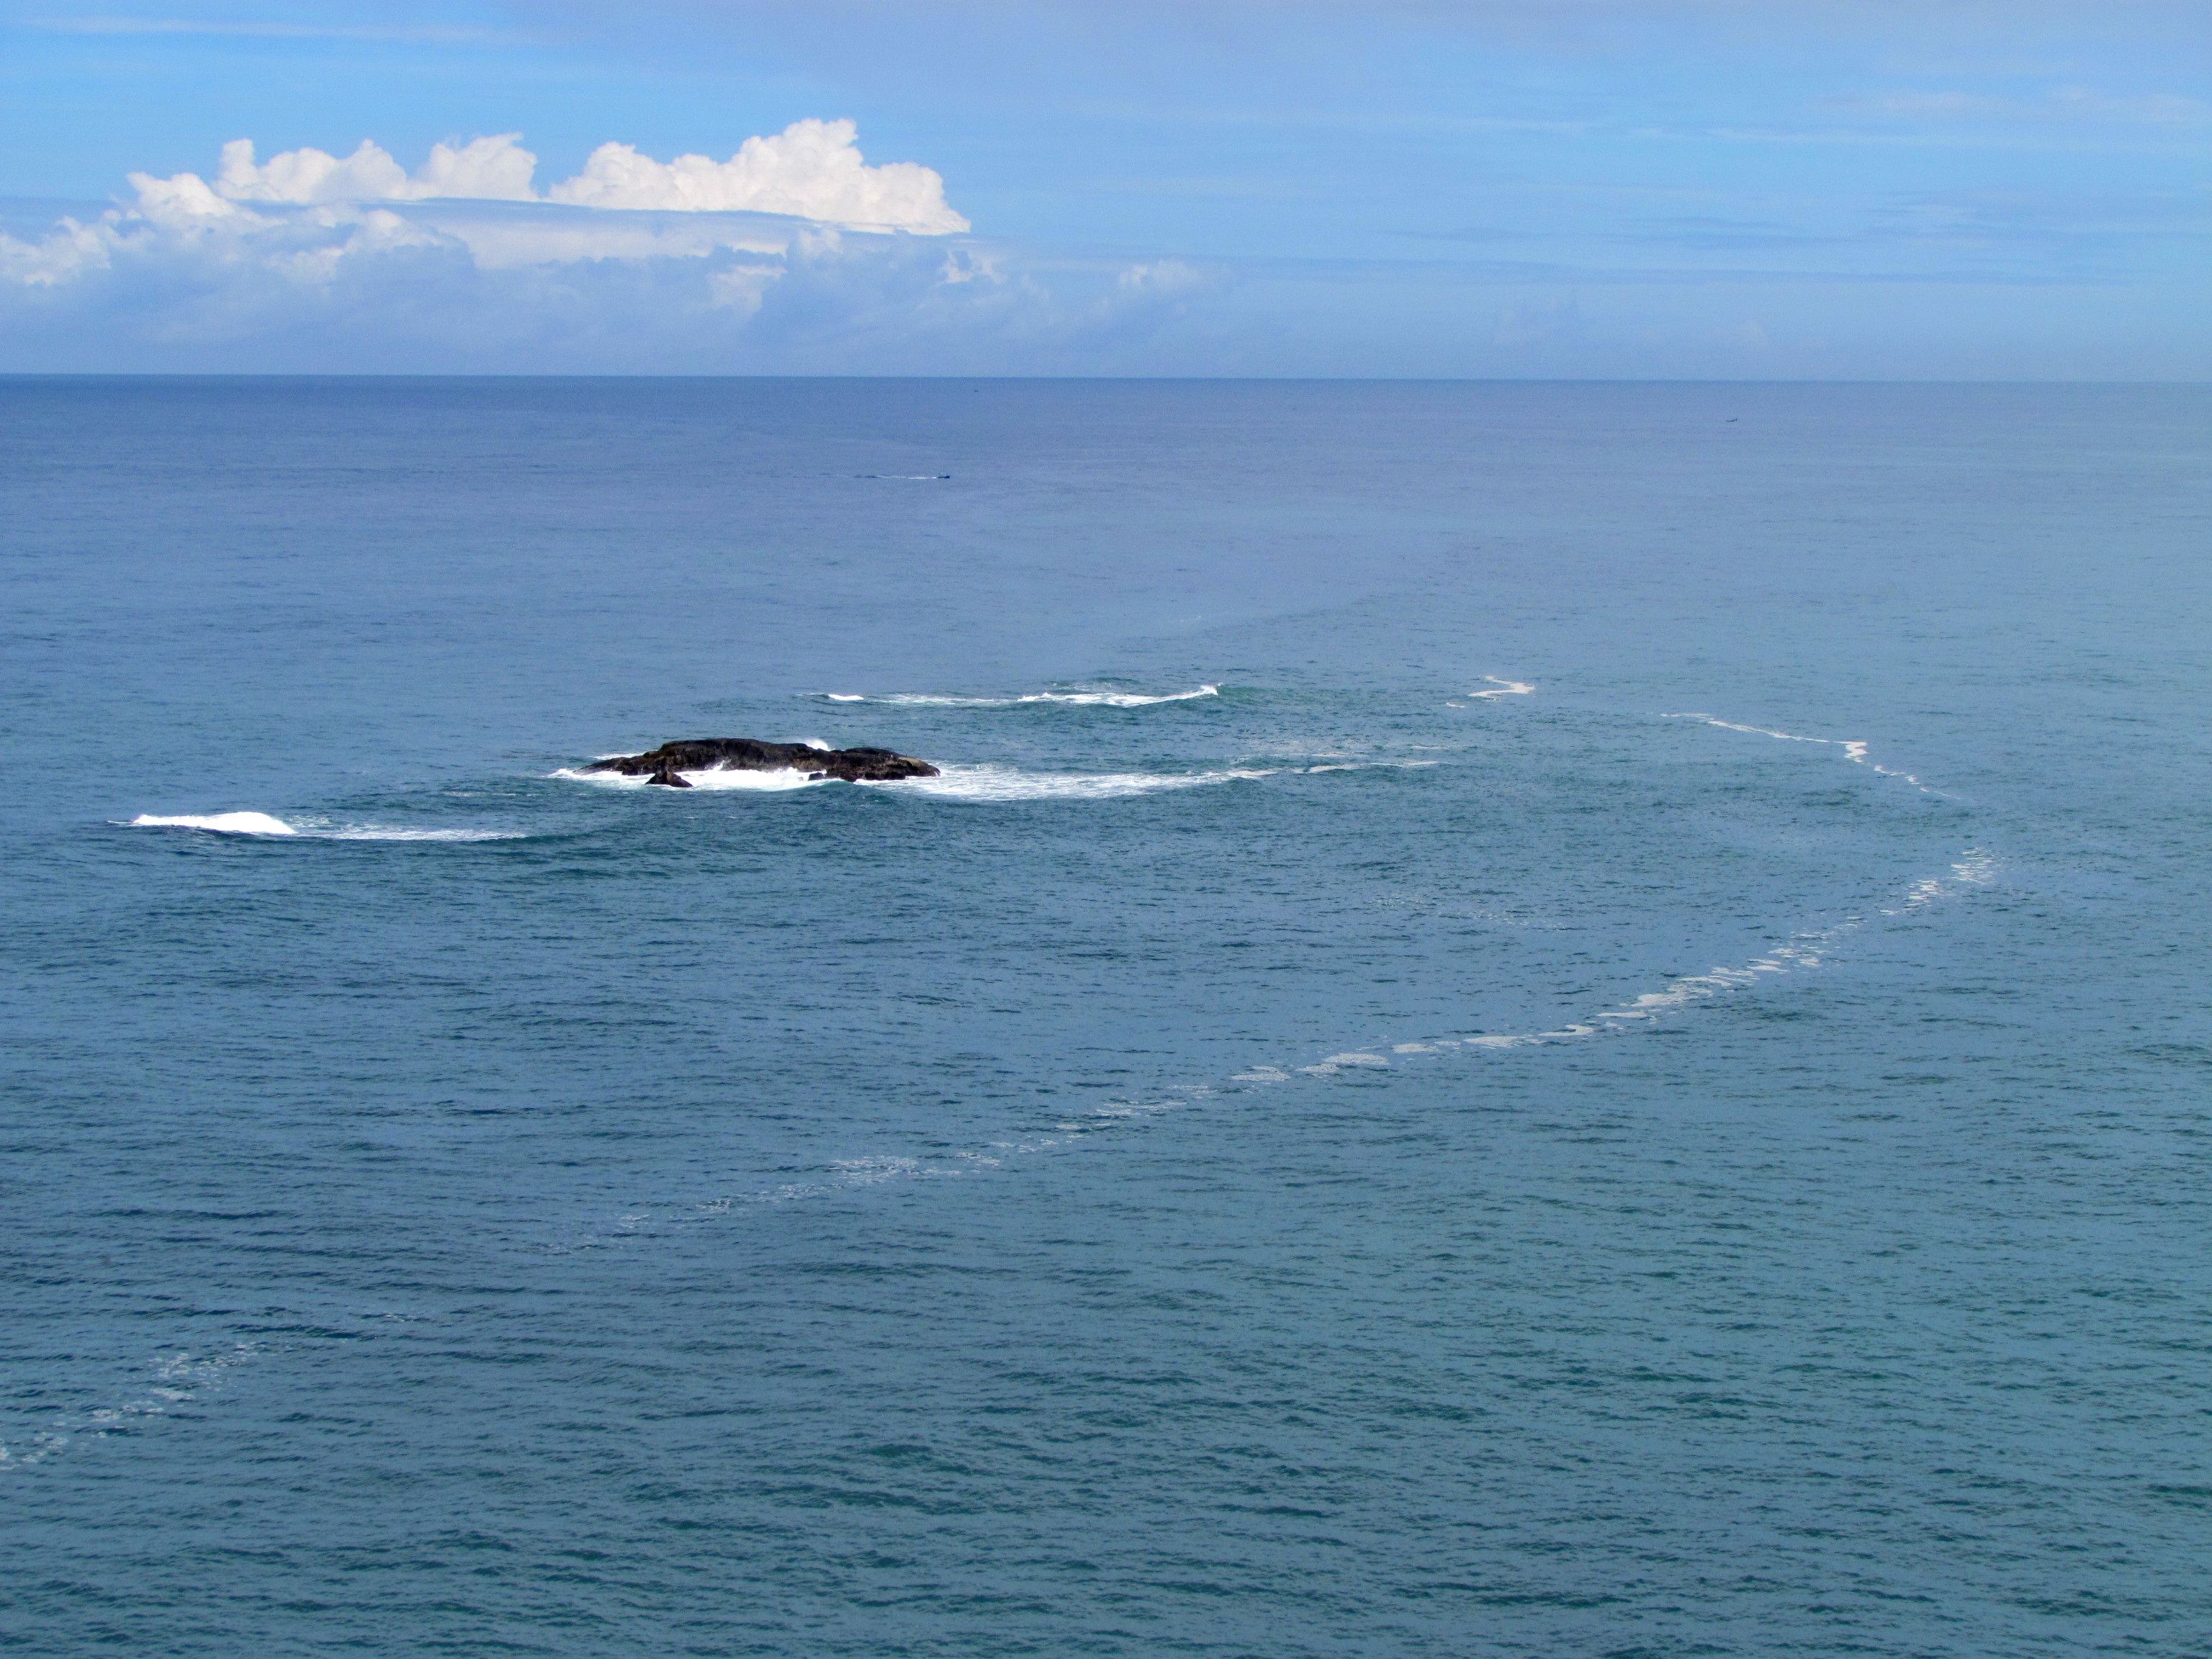
beach, sea, coast, nature, ocean, sky, summer, travel, mammal, blue, humpback whale, marine, vertebrate, see, whale, cape, marine mammal, wind wave, whales dolphins and porpoises, grey whale